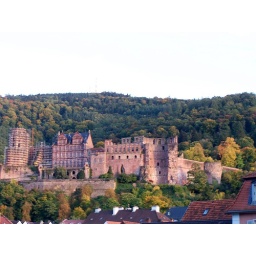
The Heidelberg Castle taken from the bridge over the river